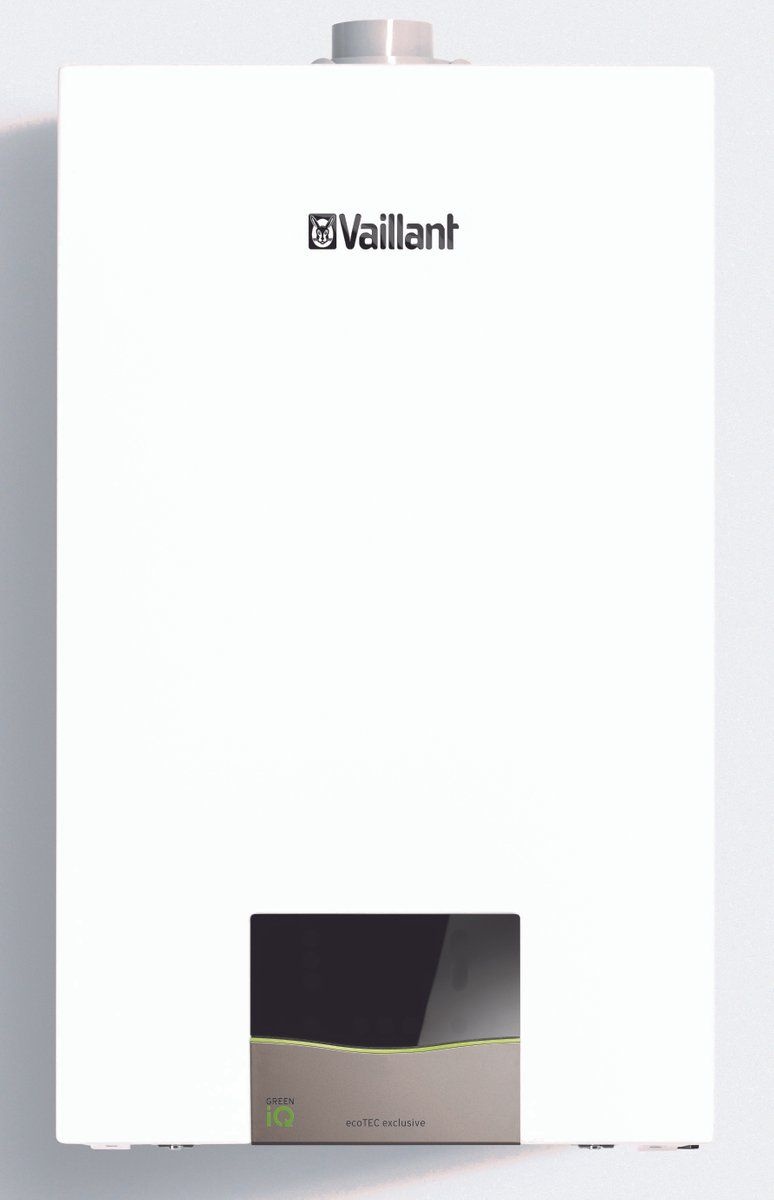
Chaudière Vaillant - Chaudière à condensation ecoTEC exclusive VCW 43 CF
La chaudière Vaillant ecoTEC Exclusive VCW 43 CF est un choix écologique et durable pour votre système de chauffage et de plomberie. Cette chaudière combinée vous permet également de réaliser des économies substantielles sur vos coûts de gaz et d'électricité. Cette combinaison unique d'efficacité, de durabilité et de connectivité a fait de l'ecoTEC Exclusive le premier produit en Belgique à recevoir le label Green iQ de Vaillant. La Vaillant ecoTEC Exclusive VCW 43 CF est une chaudière très puissante, tant pour le chauffage que pour la production d'eau chaude. La chaudière à gaz fournit une puissance de 30 kW pour le chauffage et de 43 kW pour l'eau chaude sanitaire. La chaudière murale à gaz ecoTEC Exclusive dispose d'une large plage de modulation entre 10 et 100 % et ne se déclenche donc que lorsque c'est vraiment nécessaire. La chaudière ecoTEC Exclusive VCW 43 CF se distingue par sa qualité et sa durabilité. L'appareil est fabriqué de manière socialement responsable en Allemagne et se compose principalement de matériaux recyclabl. Le Vaillant VCW 43 CF est doté du mode Green iQ intégré, qui permet d'économiser de l'énergie. L'ecoTEC Exclusive est également disponible en tant que chaudière individuelle. Toutes nos chaudières sont fabriquées, testées et approuvées par le fabricant pour répondre aux exigences du marché belge. Plus d'informations EAN 4024074896709 Hauteur 720 Largeur 440 Marque Vaillant Modèle VCW 43CF Raccordement sanitaire 3/4" Profondeur 450 mm Raccordement chauffage 3/4" Classe énergétique sanitaire A Classe énergétique chauffage A Profil de soutirage xl Débit d'eau chaude 20.1 l/min Raccordement evacuation des fumées de combustion 80/125 Convient pour solar / chaudière solar non Chaudière à condensation oui Sorte de gaz propane Modèle ouvert/étanche étanche Puissance de chauffage 30 kW Raccordement gaz 15mm Contenance ballon - l Méthode de montage Modèle murale Chaudière combinée Oui
Brand: UBALDI ELECTROMENAGER
Category: Home & Garden > Household Appliances > Climate Control Appliances > Furnaces & Boilers > Boilers